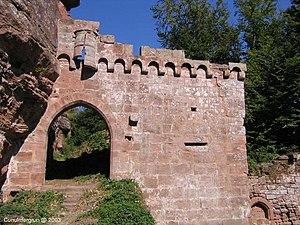
Photo du portail principal du chateau de Schœneck
Cet article recense de manière non exhaustive les châteaux, maisons fortes, mottes castrales, situés dans le département français du Bas-Rhin. Il est fait état des inscriptions et classements au titre des monuments historiques.
Cet article recense une partie des monuments historiques du Bas-Rhin, en France.
Le château de Schœneck se situe dans la commune française de Dambach, dans le département du Bas-Rhin.